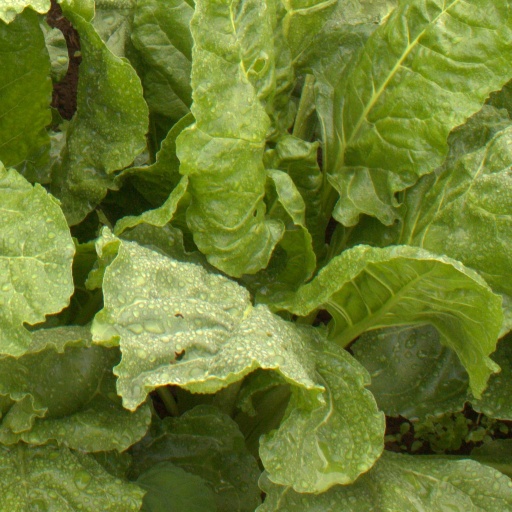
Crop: sugar beet